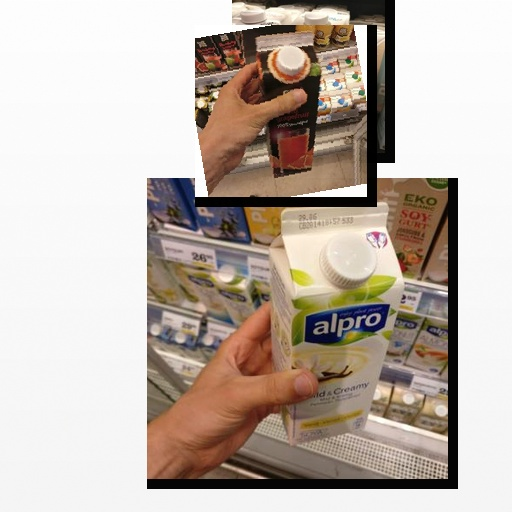
Food items: red_grapefruit_juice, oatghurt, vanilla_soy_yogurt